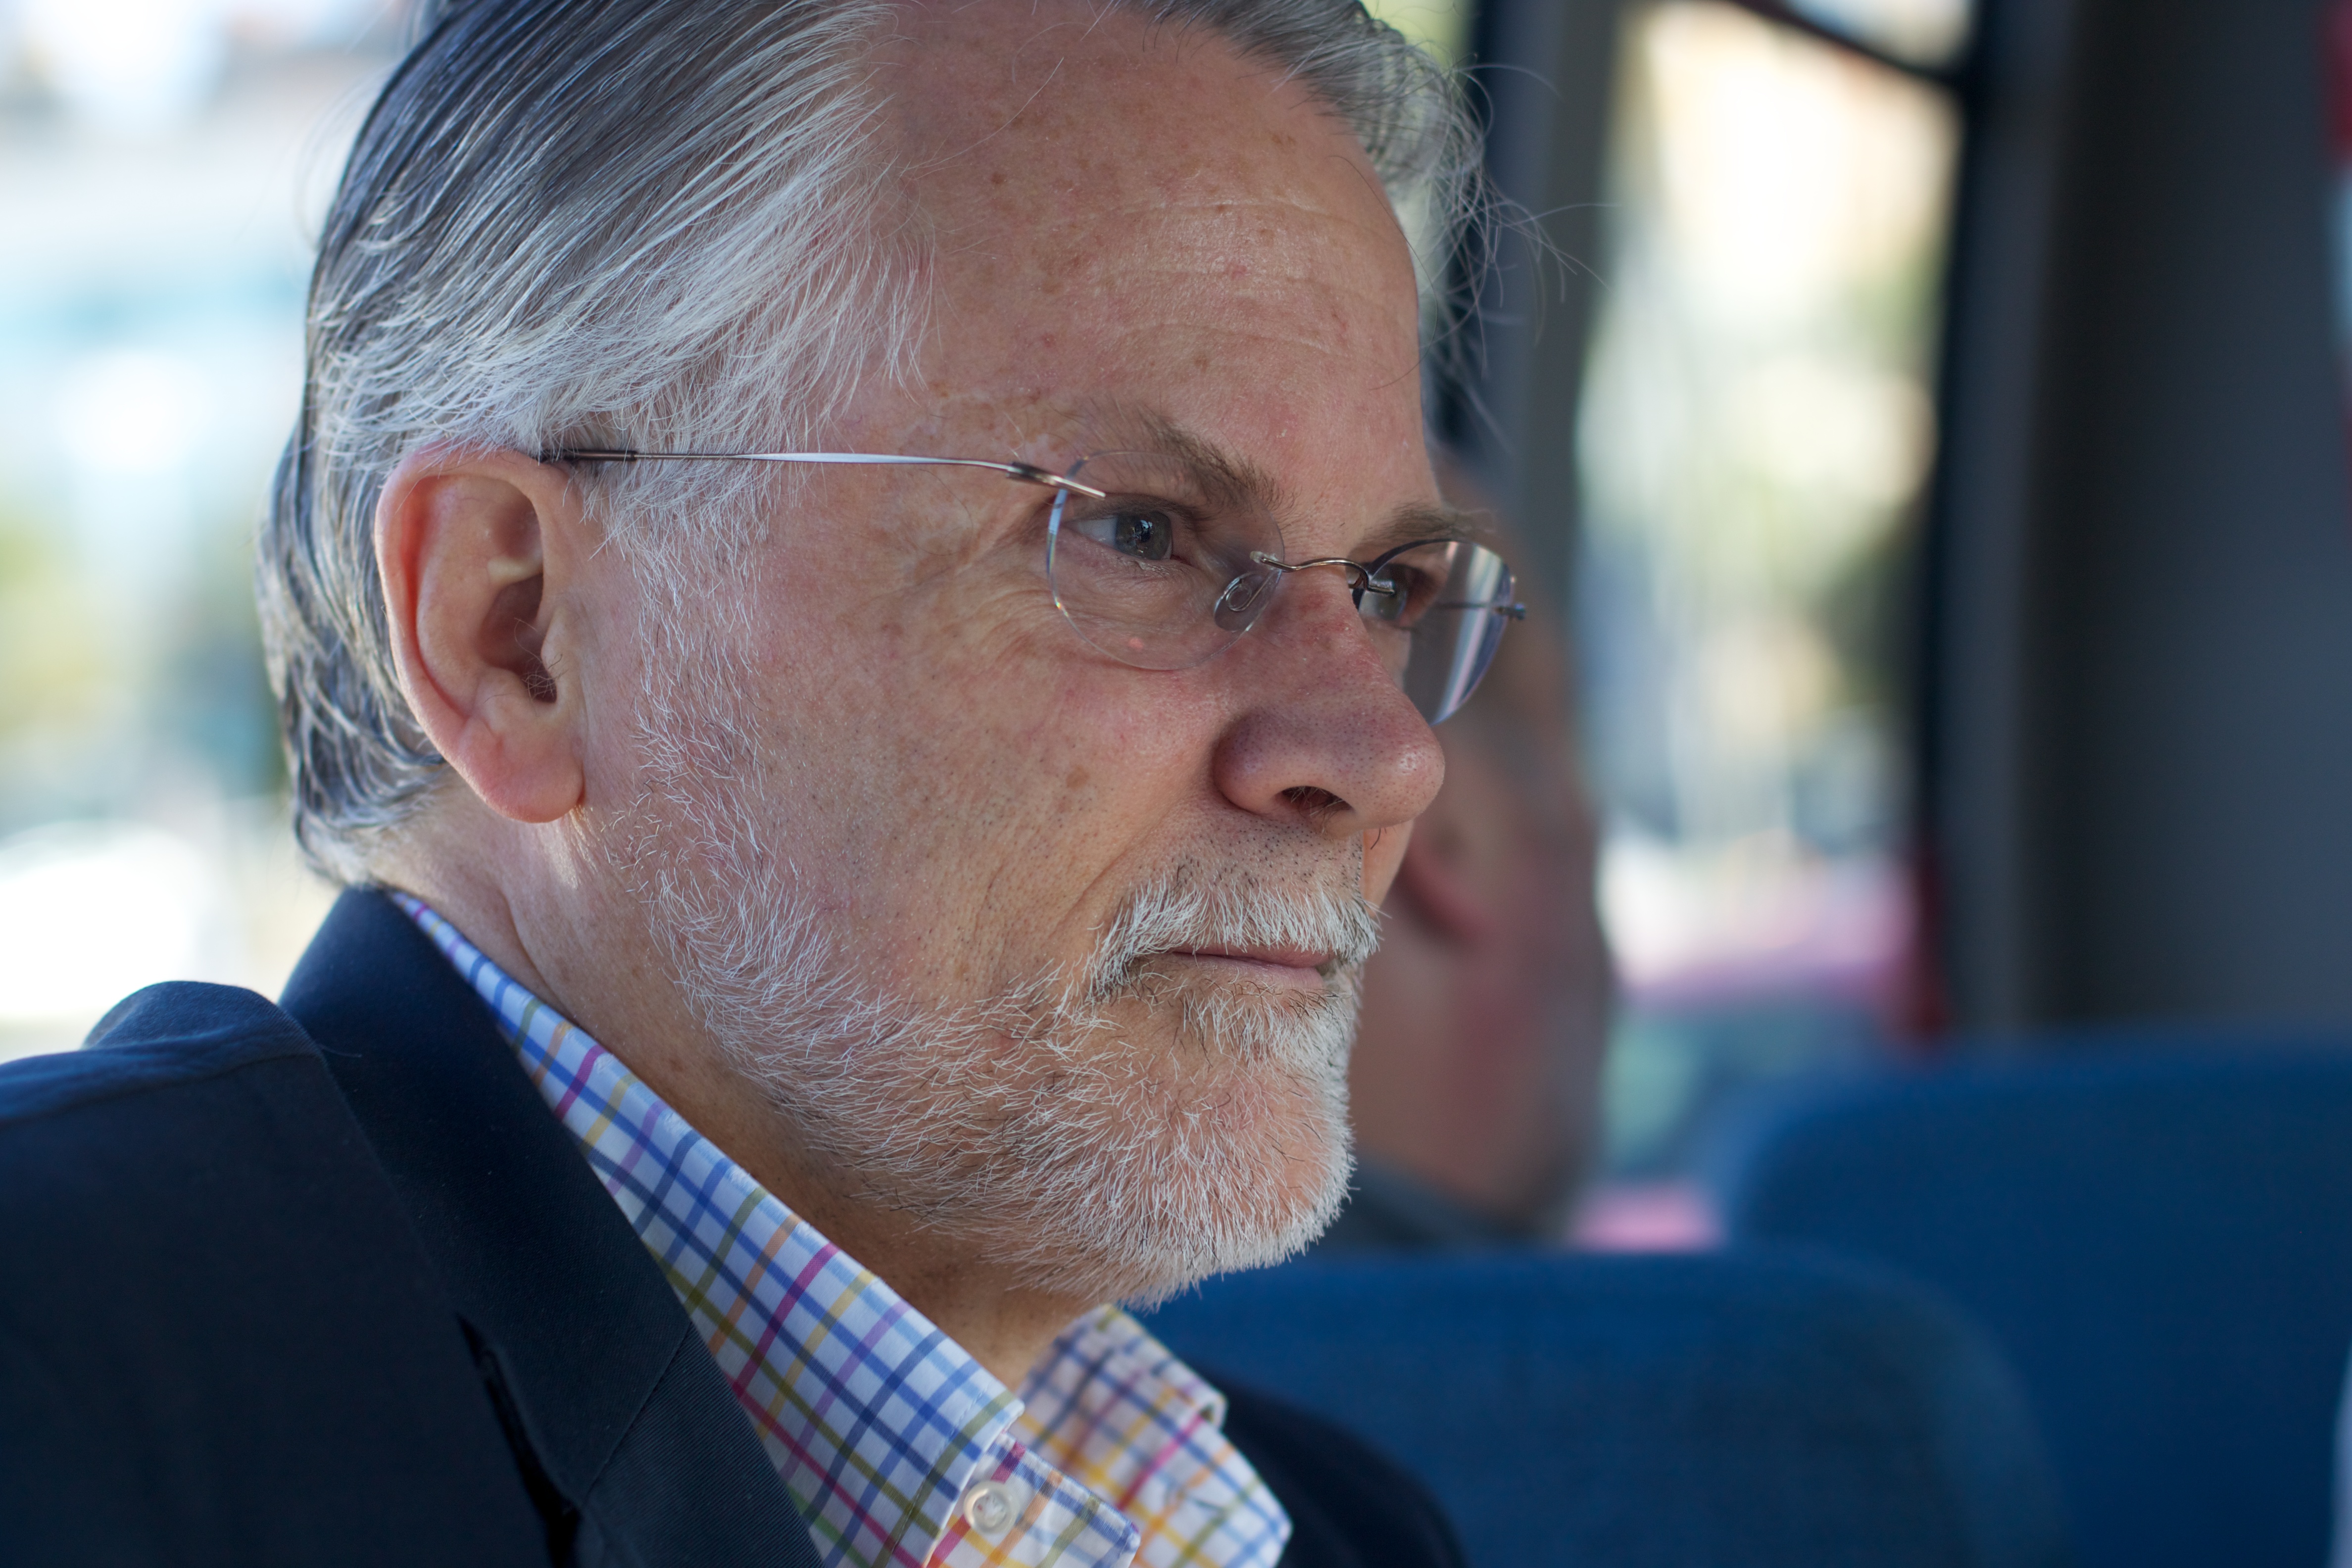
person, profession, senior citizen, facial hair